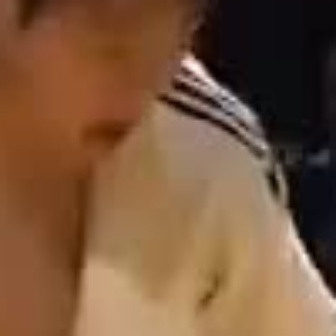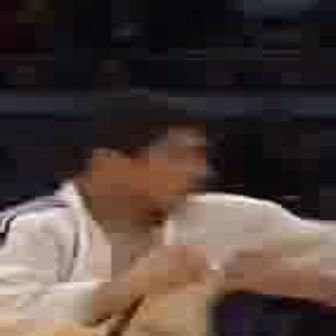
  Please identify the target specified by the bounding box [18,0,186,168] in the first image and locate it in the second image. Return the coordinates in [x_min,y_min,x_max,y_max] format.
Answer: [130,133,206,209]